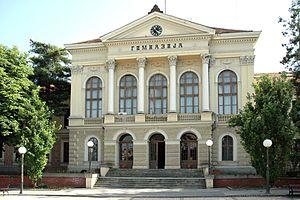
Les monuments culturels de grande importance sont les monuments de Serbie qui, par leur valeur, bénéficient d'un haut degré de protection.
Le bâtiment du Premier lycée de Kragujevac se trouve à Kragujevac, dans le district de Šumadija, en Serbie. Il est inscrit sur la liste des monuments culturels de grande importance de la République de Serbie.
Patrimoine culturel de Serbie